Prison Break season 1

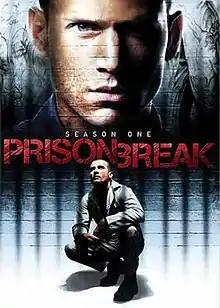
DVD cover

The first season of "Prison Break", an American serial drama television series, commenced airing in the United States and Canada on August 29, 2005, on Mondays at 9:00 p.m. (EST) on Fox. "Prison Break" is produced by Adelstein-Parouse Productions, in association with Rat Entertainment, Original Film and 20th Century Fox Television. The season contains 22 episodes, and concluded on May 15, 2006. In addition to the 22 regular episodes, a special, "Behind the Walls", was aired on October 11, 2005.